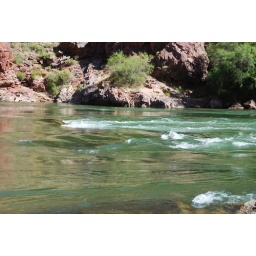
green Colorado water near at Elves Chasm